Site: brandenburg
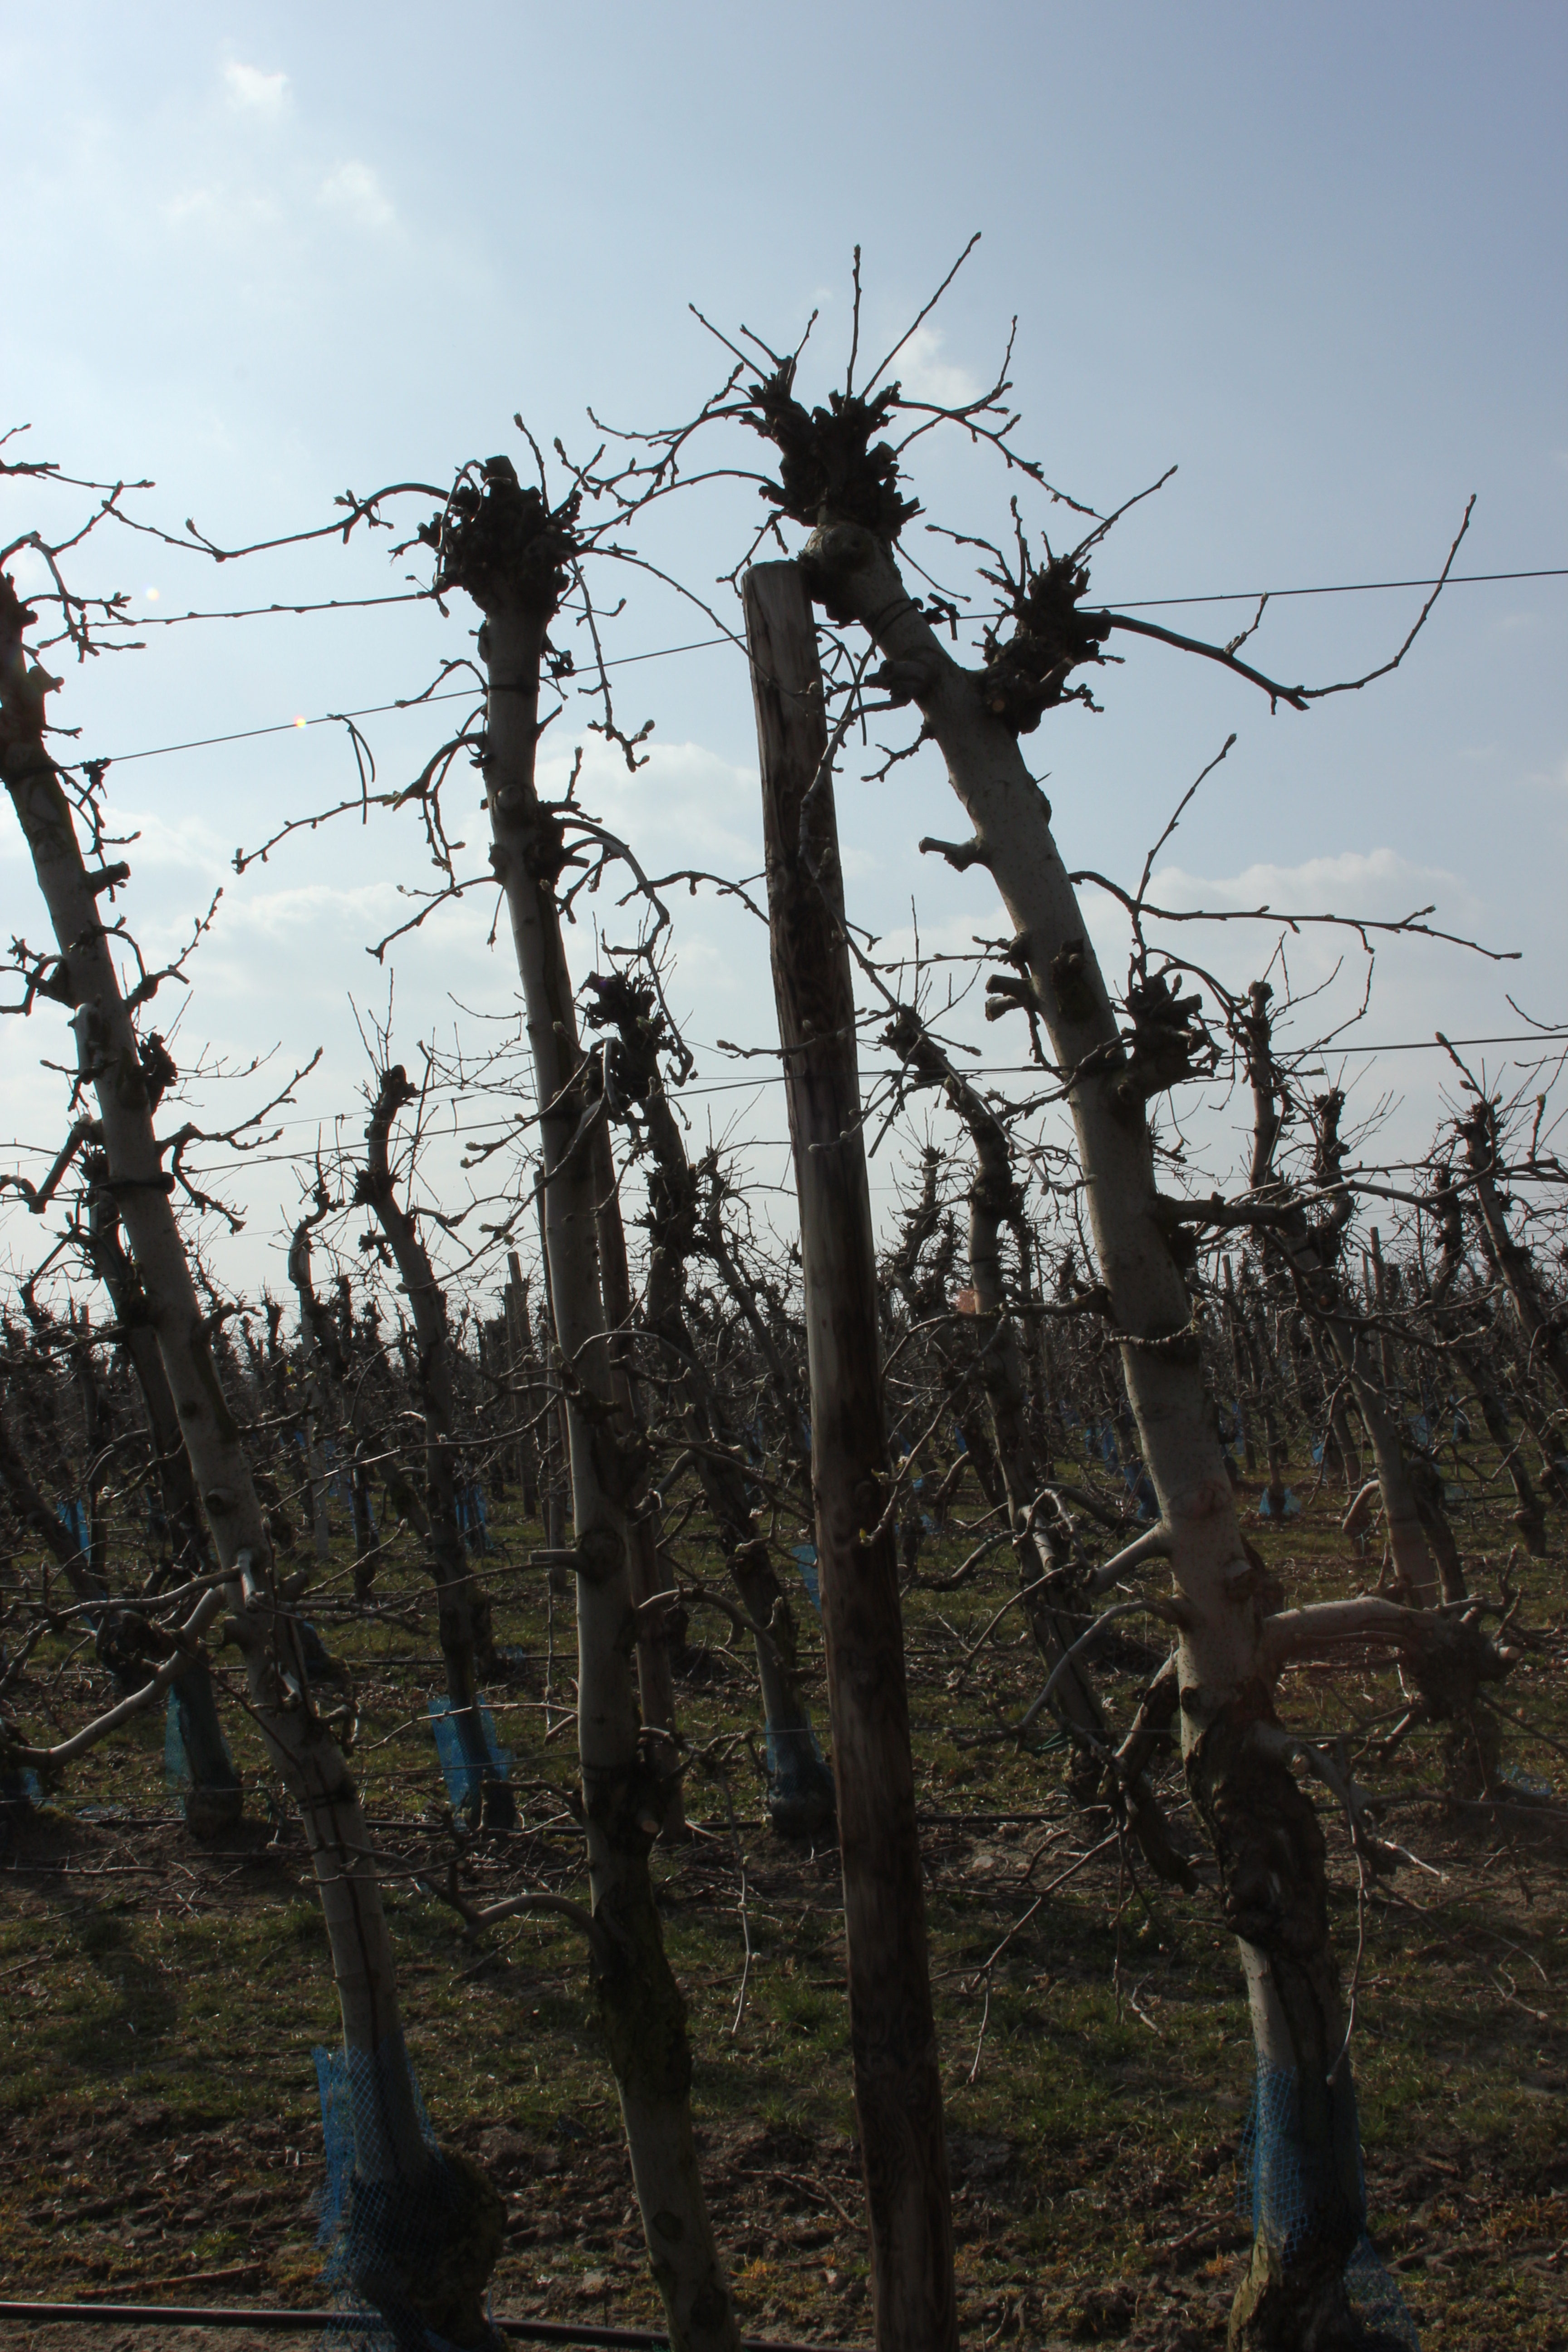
Growth stage (BBCH 03): Bud development